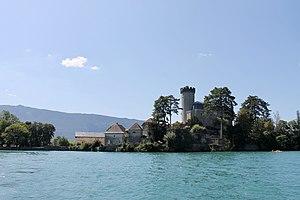
Vue est du château de Châteauvieux, depuis le lac d'Annecy.
Le château de Châteauvieux ou parfois château Ruphy, dit communément, par erreur, château de Duingt, est une ancienne maison forte, remaniée à plusieurs reprises, notamment aux XVIIIᵉ et XIXᵉ siècles, sur la commune de Duingt dans le département français de la Haute-Savoie, en région Auvergne-Rhône-Alpes.